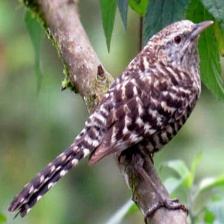
Species: FASCIATED WREN
Scientific name: CAMPYLORHYNCHUS FASCIATUS